Ōkuradani Station

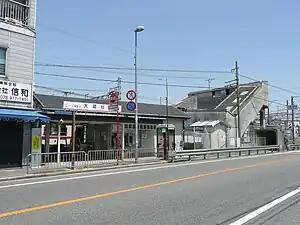
Ōkuradani Station, May 2008

is a passenger railway station located in the city of Akashi, Hyōgo Prefecture, Japan, operated by the private Sanyo Electric Railway.